Faustina Ampah

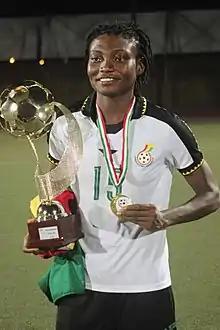
Faustina Ampah wins 2018 WAFU Women's Cup with Ghana's National Women's Football Team

Ampah's first competitive tournament for the Ghana women's national football team was the 2018 WAFU Women's Cup. She played in all five games of the tournament helping the Black Queens to the first place title. She scored a semifinal equalizer against Nigeria women's national football team. She won the player of the match in that game.